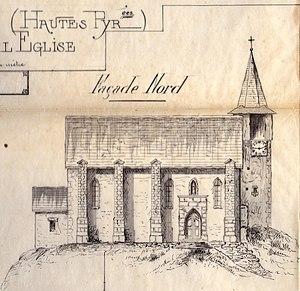
croquis de l'église, façade nord
Nestier est une commune française située dans le département des Hautes-Pyrénées en région administrative appelée Occitanie. Sa région historique est la Gascogne.
L'église Saint-Jean-Baptiste de Nestier est une église catholique située à Nestier, dans le département français des Hautes-Pyrénées.